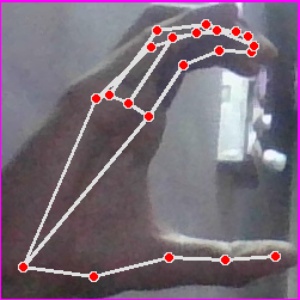
अक्षर: ऋ